Maraska

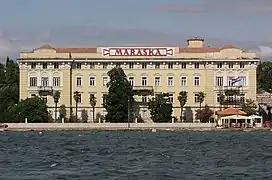
Maraska factory in Zadar

In 1759, Francesco Drioli, a Venetian merchant, began industrial-scale production of maraschino in Zadar, Croatia, which was then part of the Republic of Venice. As the reputation of Maraschino grew, so did that of Zadar, which prompted other factories to emerge and become established, particularly those of Girolamo Luxardo (1821) and Romano Vlahov (1861). Together they formed (the maraschino industry of Zadar).